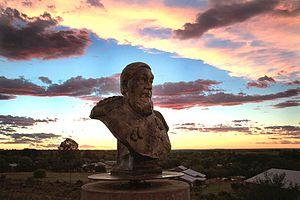
Orania est une ville d'Afrique du Sud située dans la province du Cap-du-Nord, dans la région du désert du Karoo.